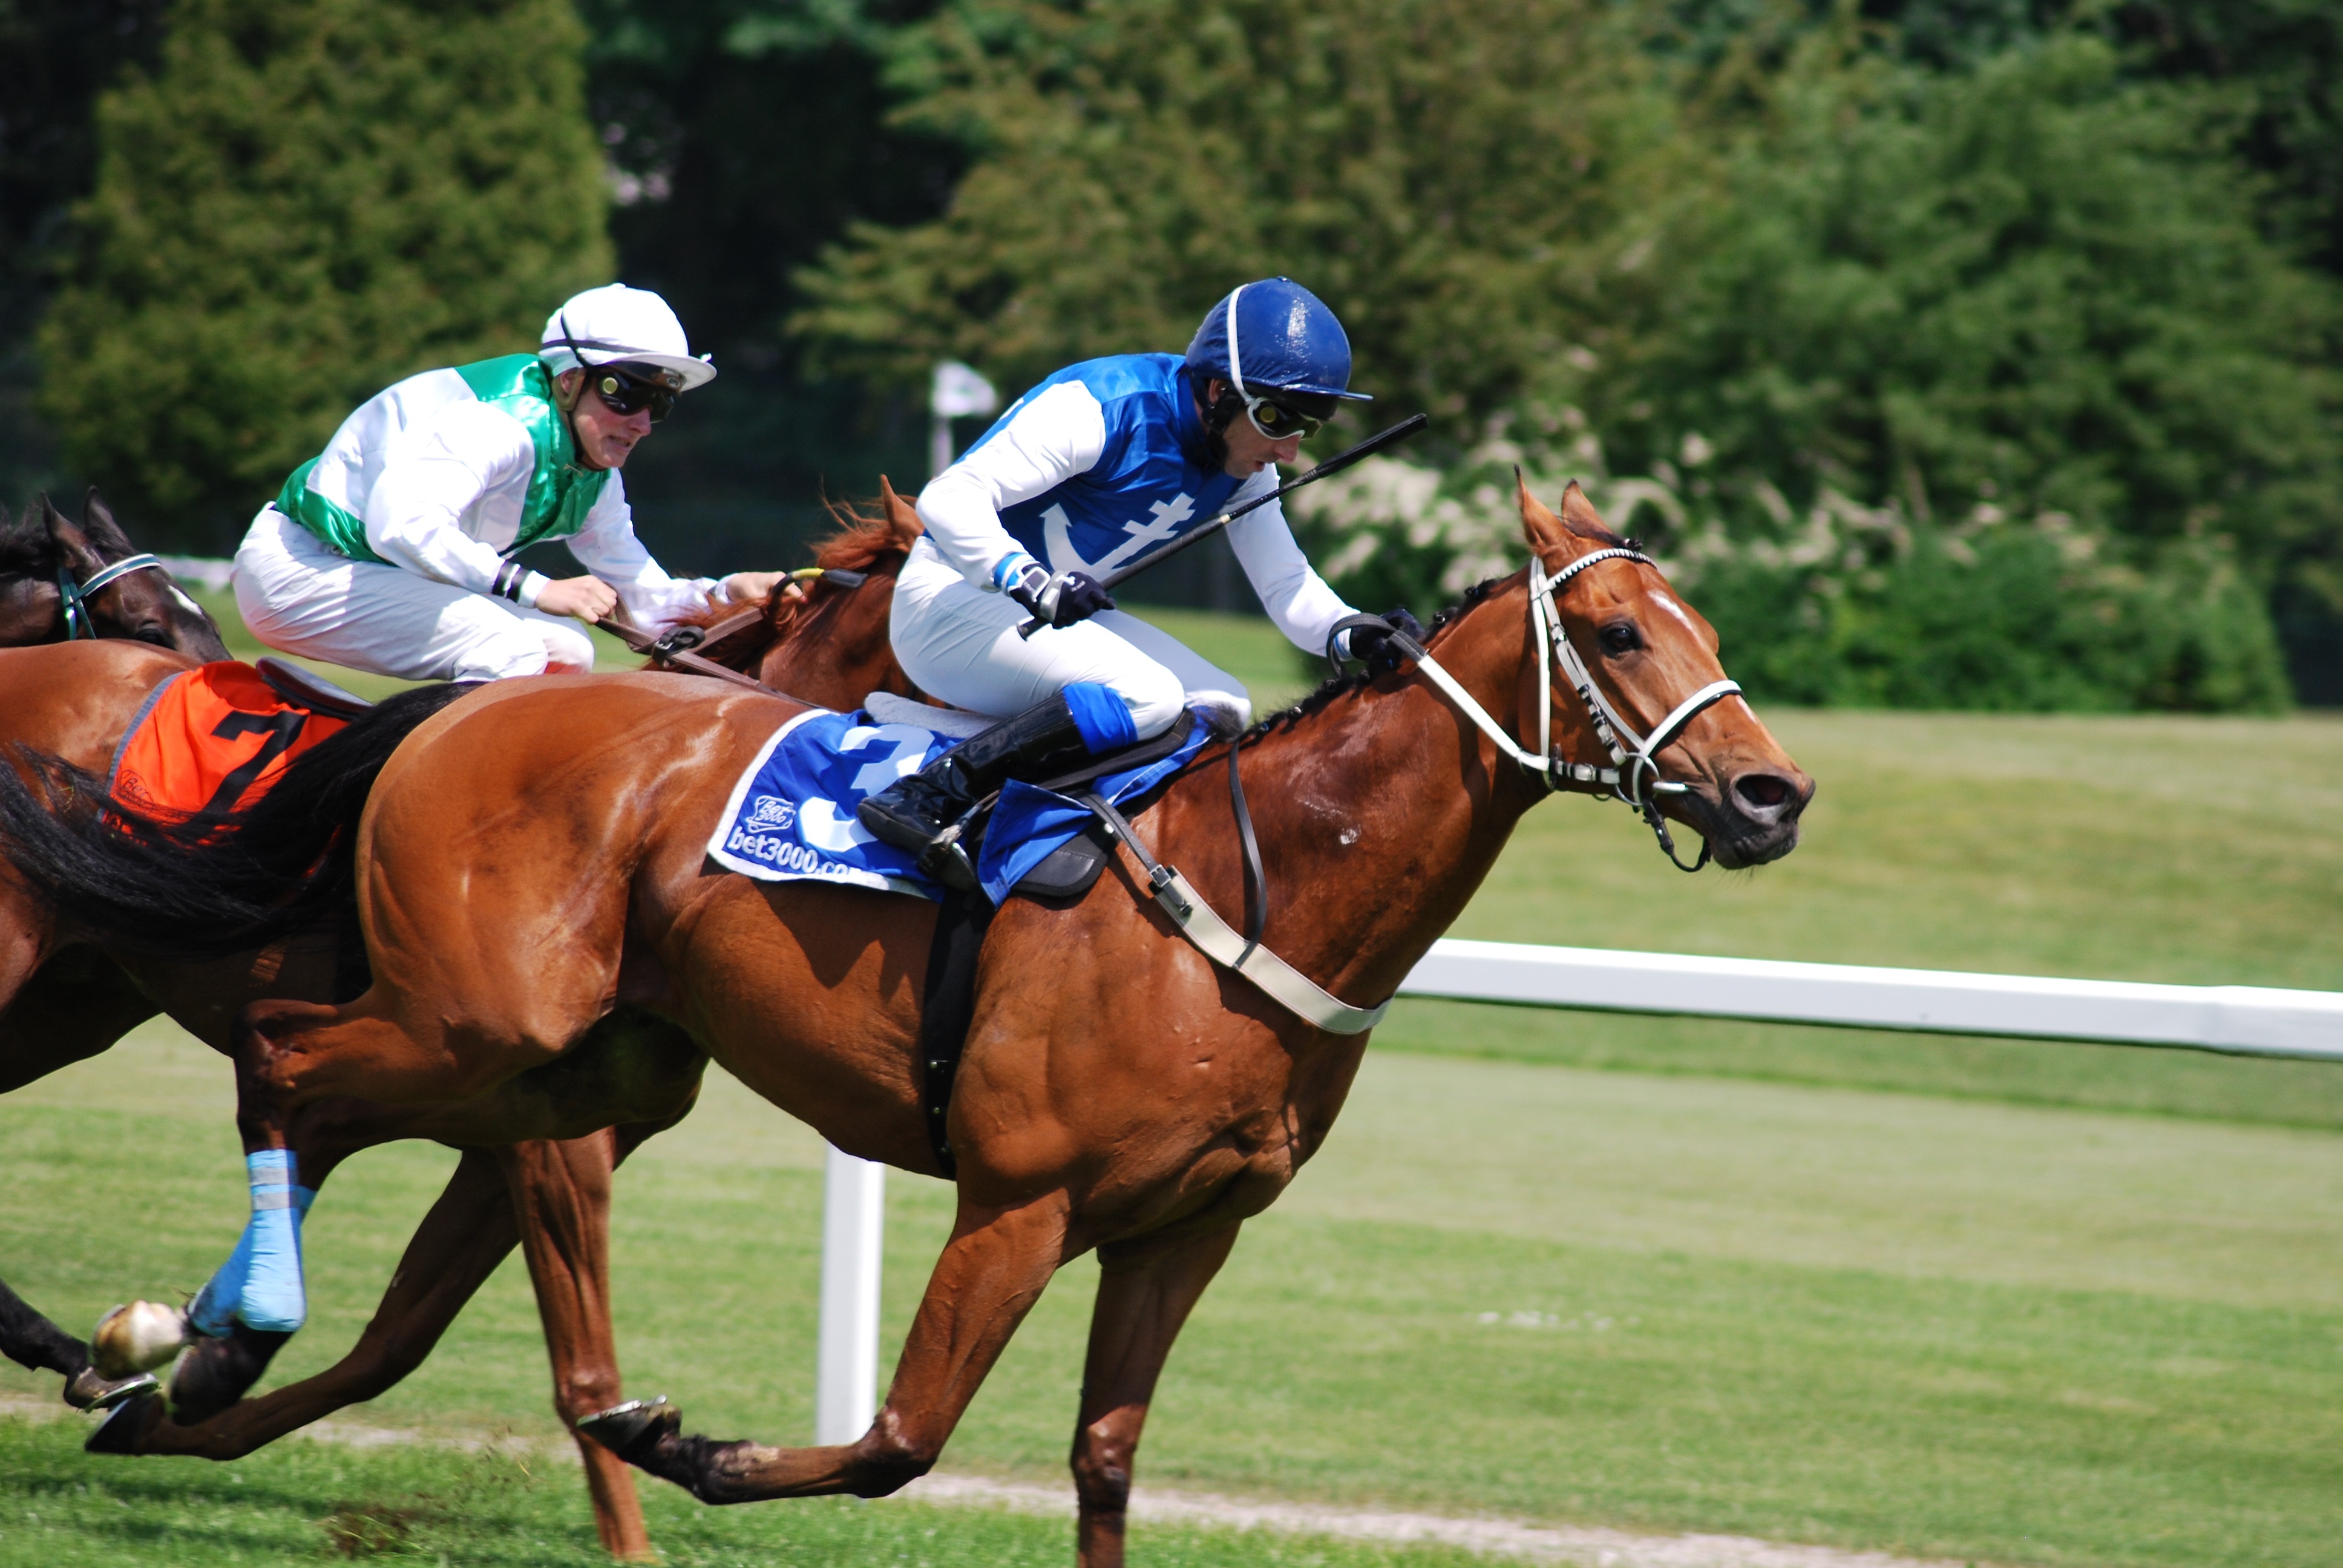
race, horses, sports, racing, jockey, racecourse, horse racing, eventing, polo, horse harness, animal sports, equestrian sport, endurance riding, horse trainer